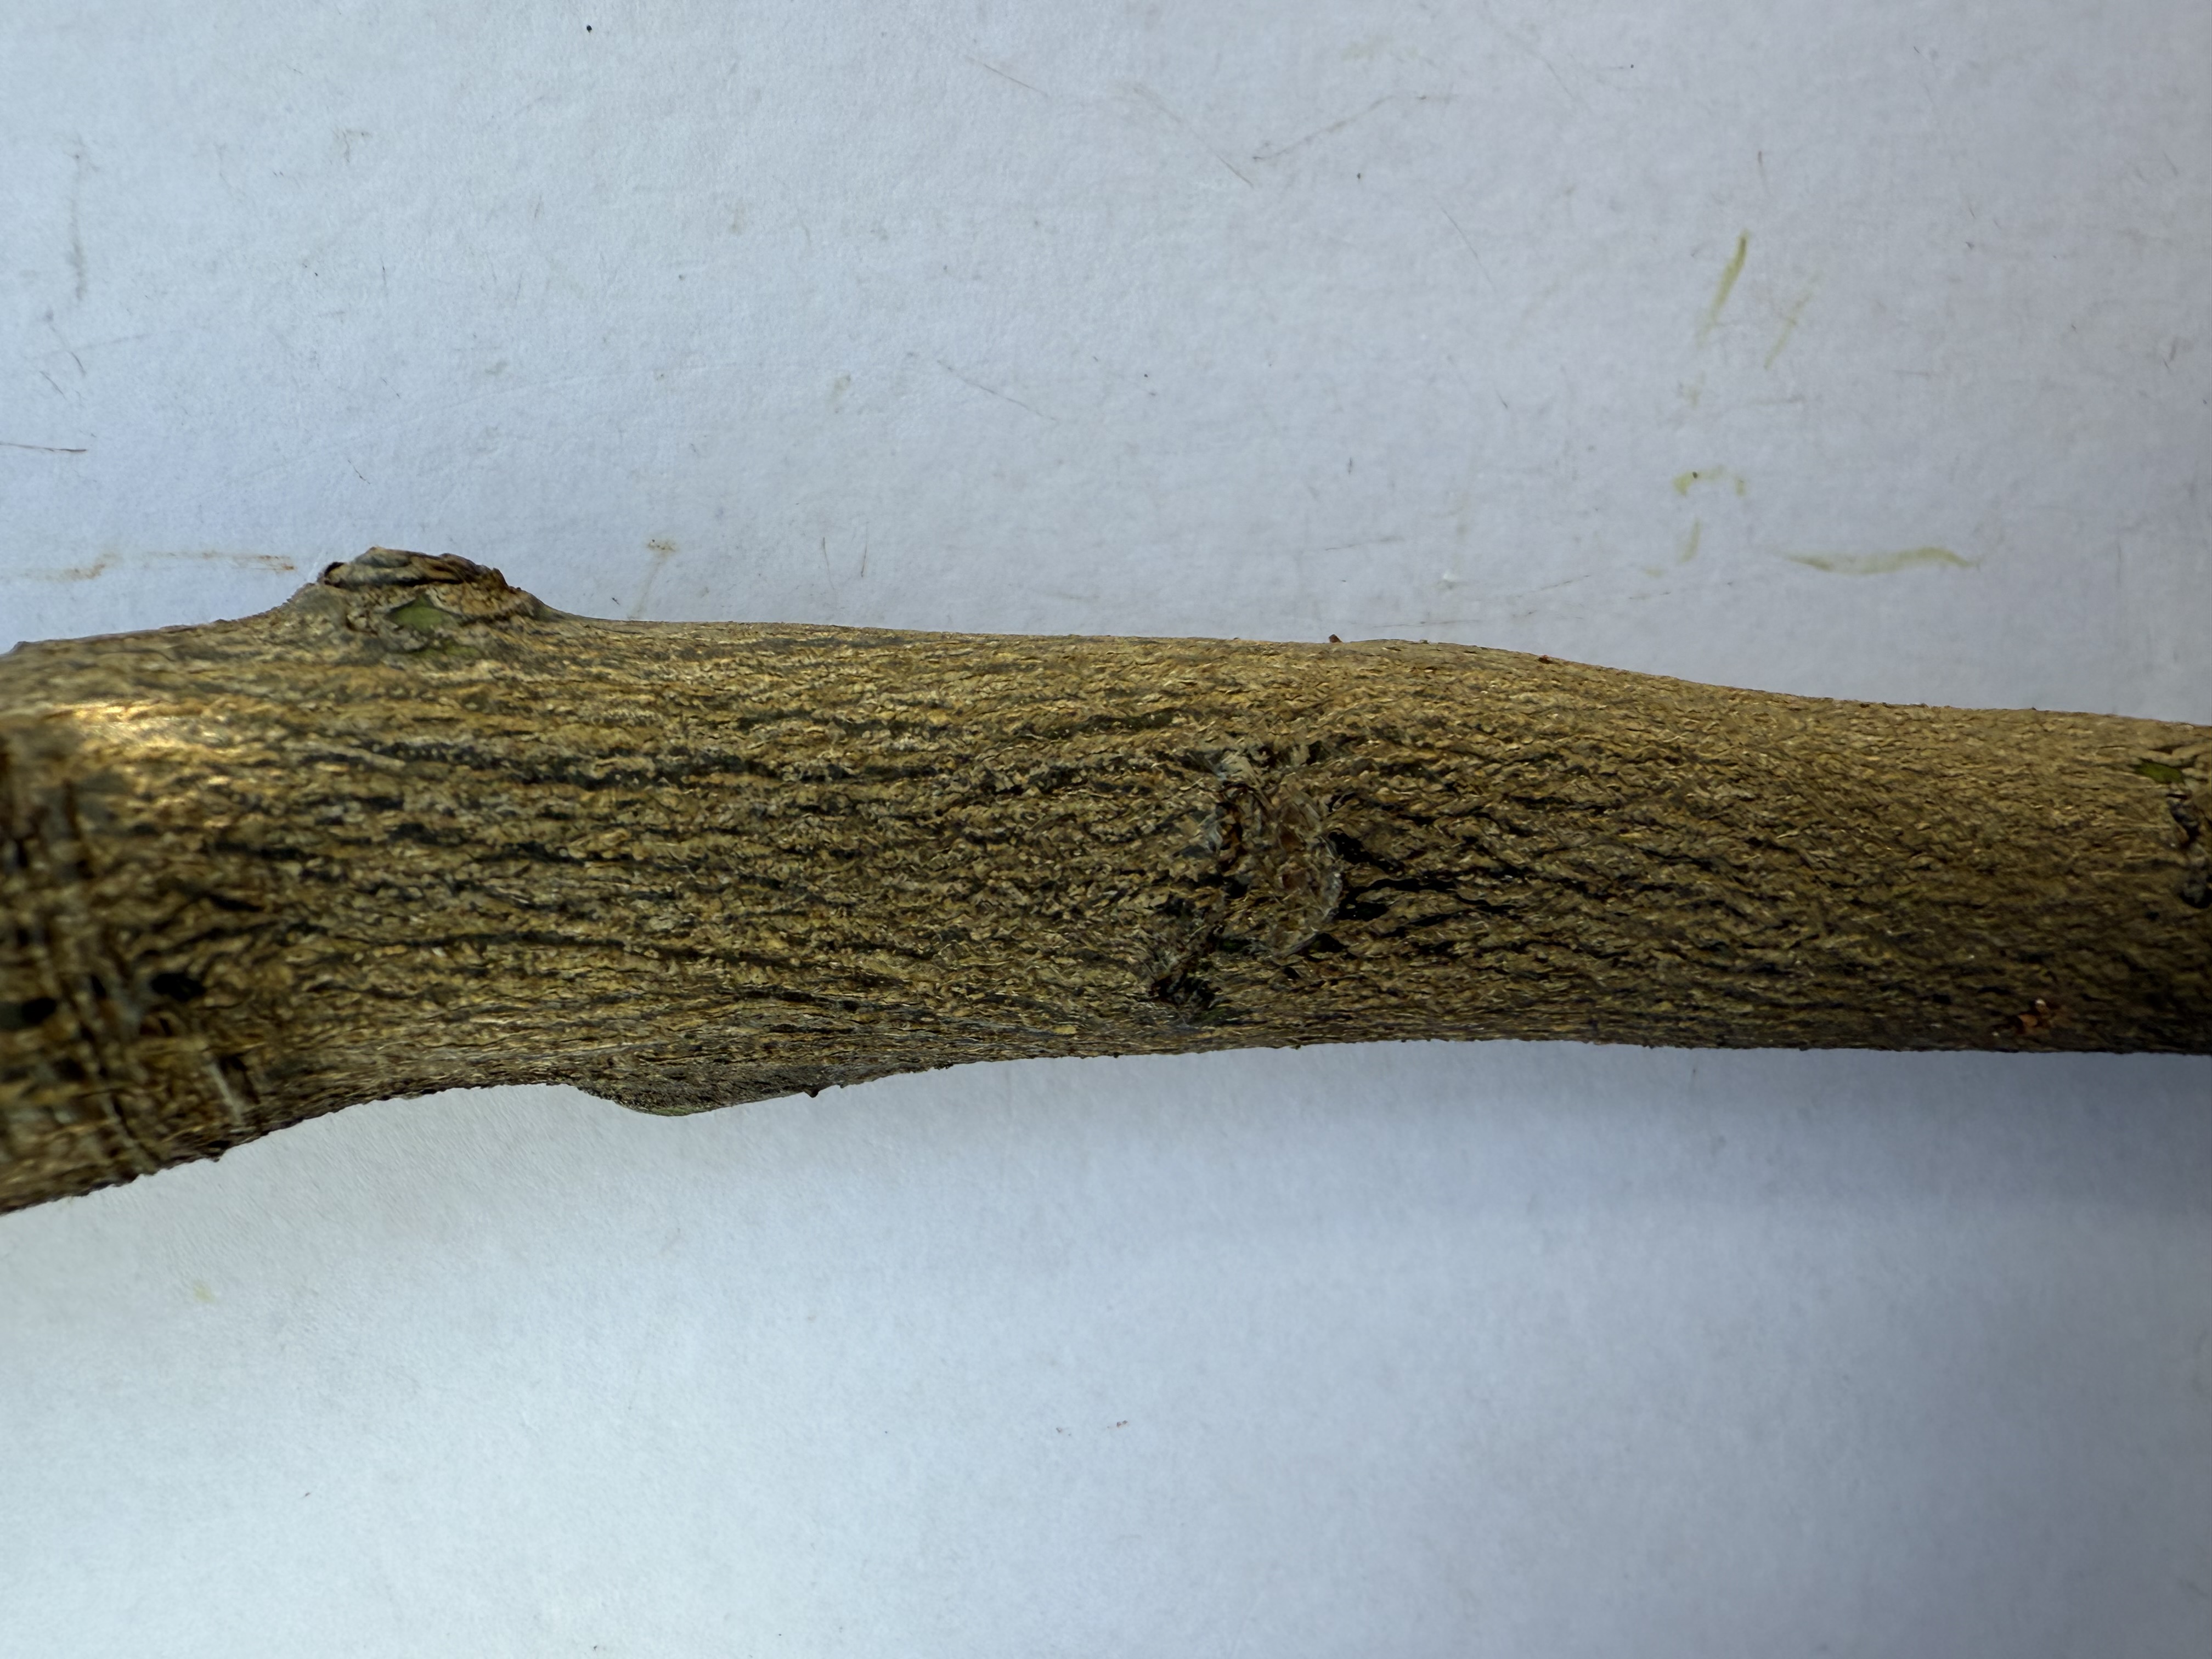
Variety: Lemon